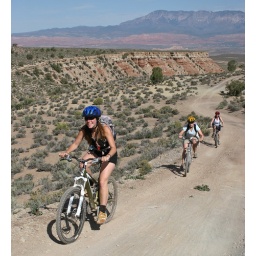
We travel on front- and full-suspension Trek mountain bikes from Freddy's Zion Cycles, in Springdale.